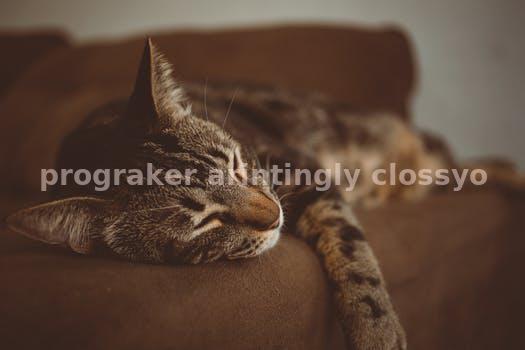
Label: Watermark